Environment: real
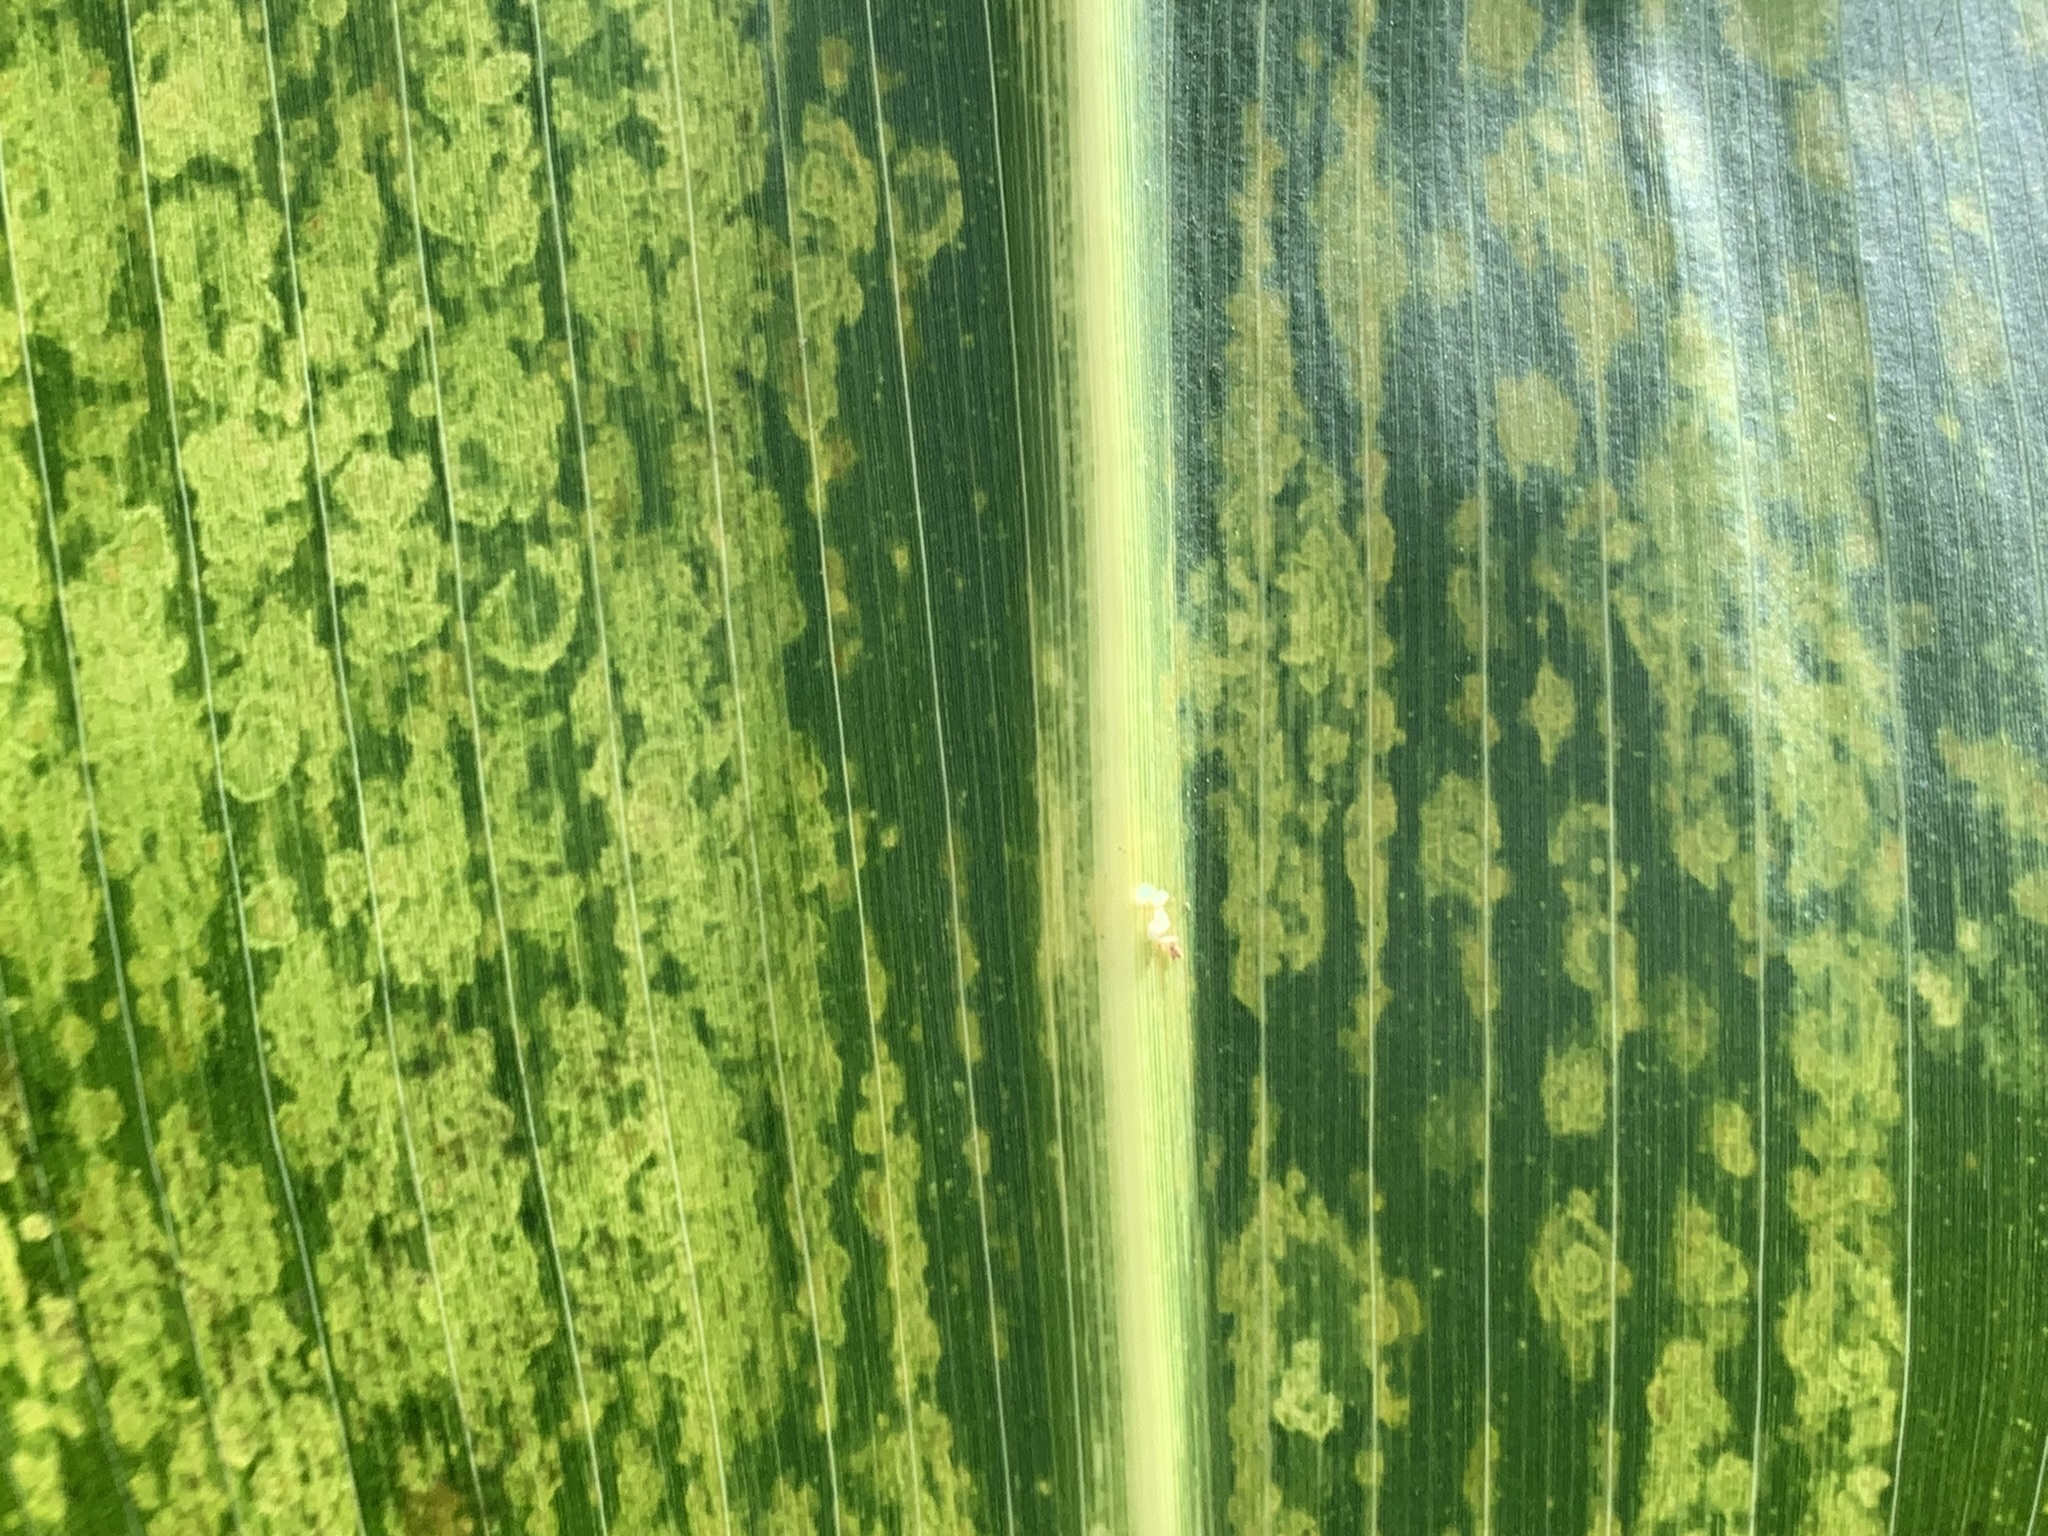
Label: lethal_necrosis